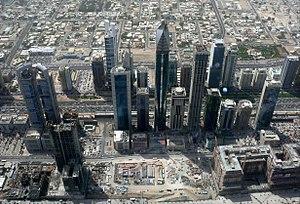
L'Angsana Hotel & Suites est un complexe de deux tours situé le long de la Sheikh Zayed Road à Dubaï.